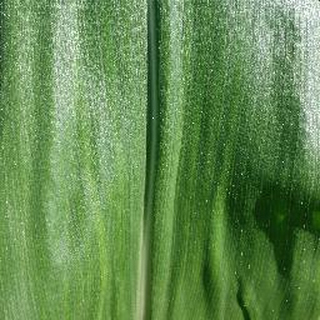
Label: healthy_corn